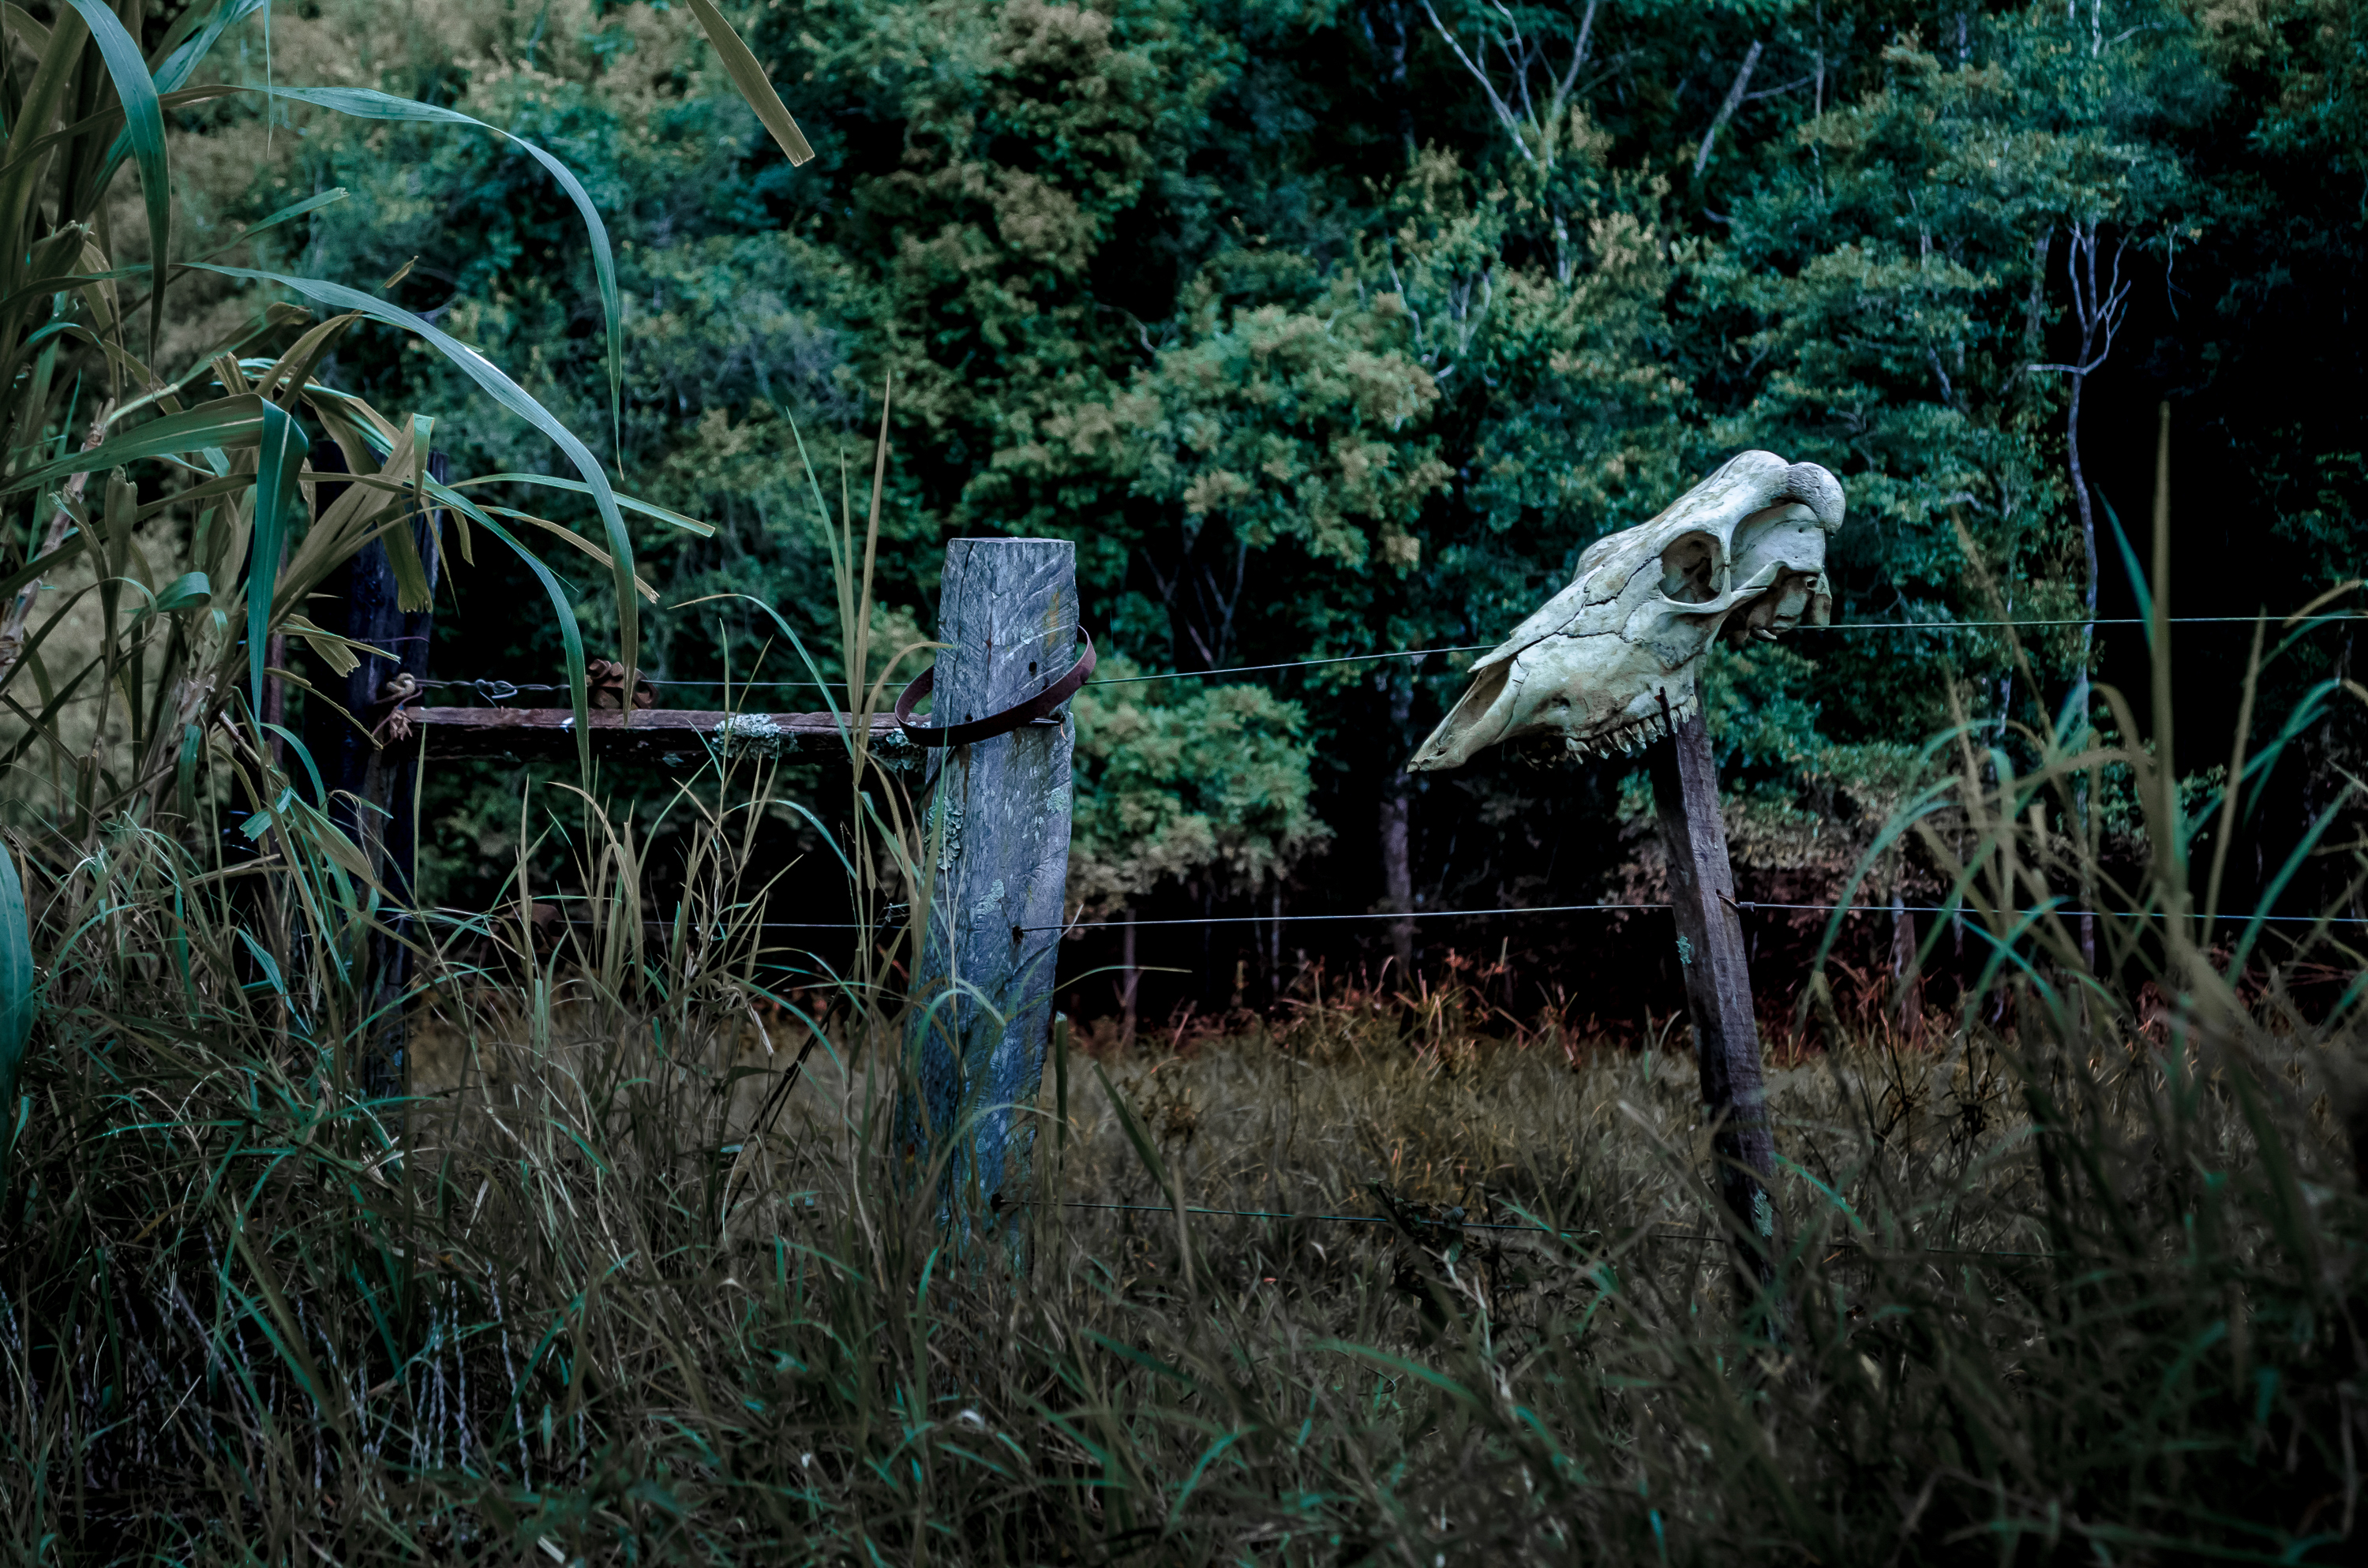
tree, nature, forest, grass, swamp, wilderness, wildlife, green, jungle, darkness, wetland, argentina, woodland, misiones, habitat, natural environment